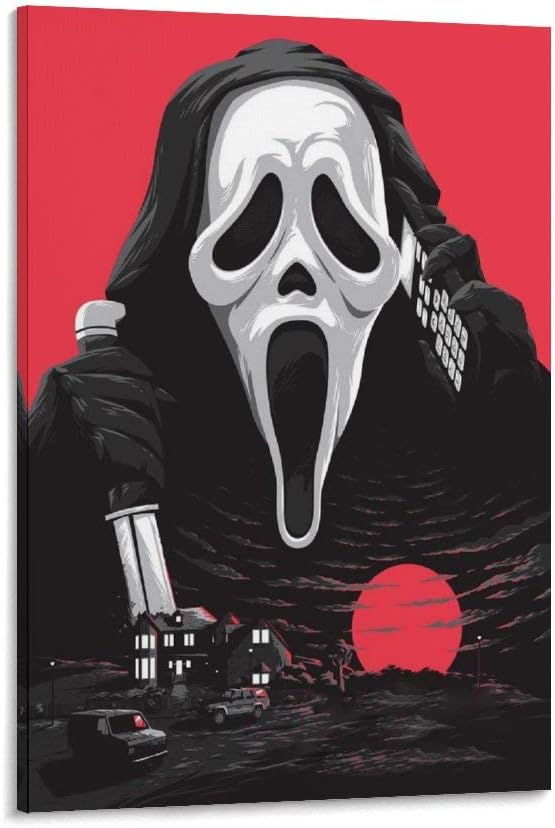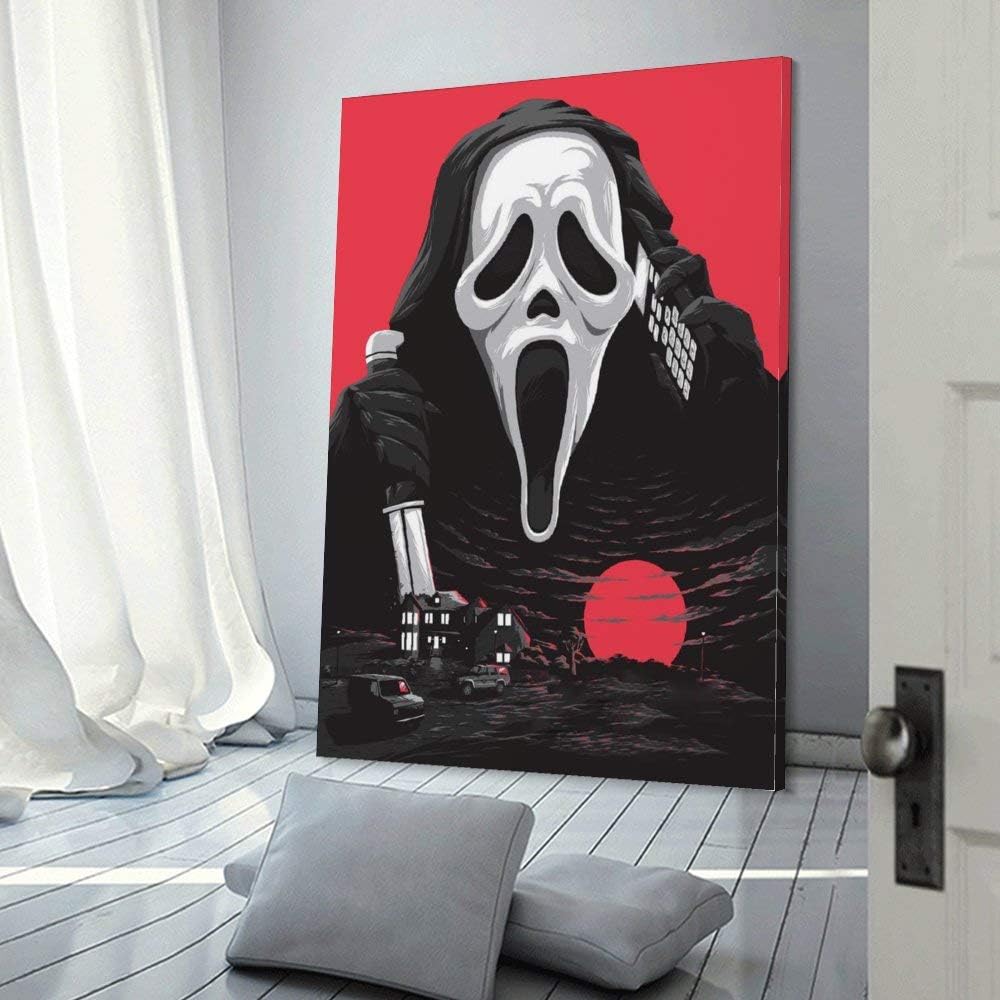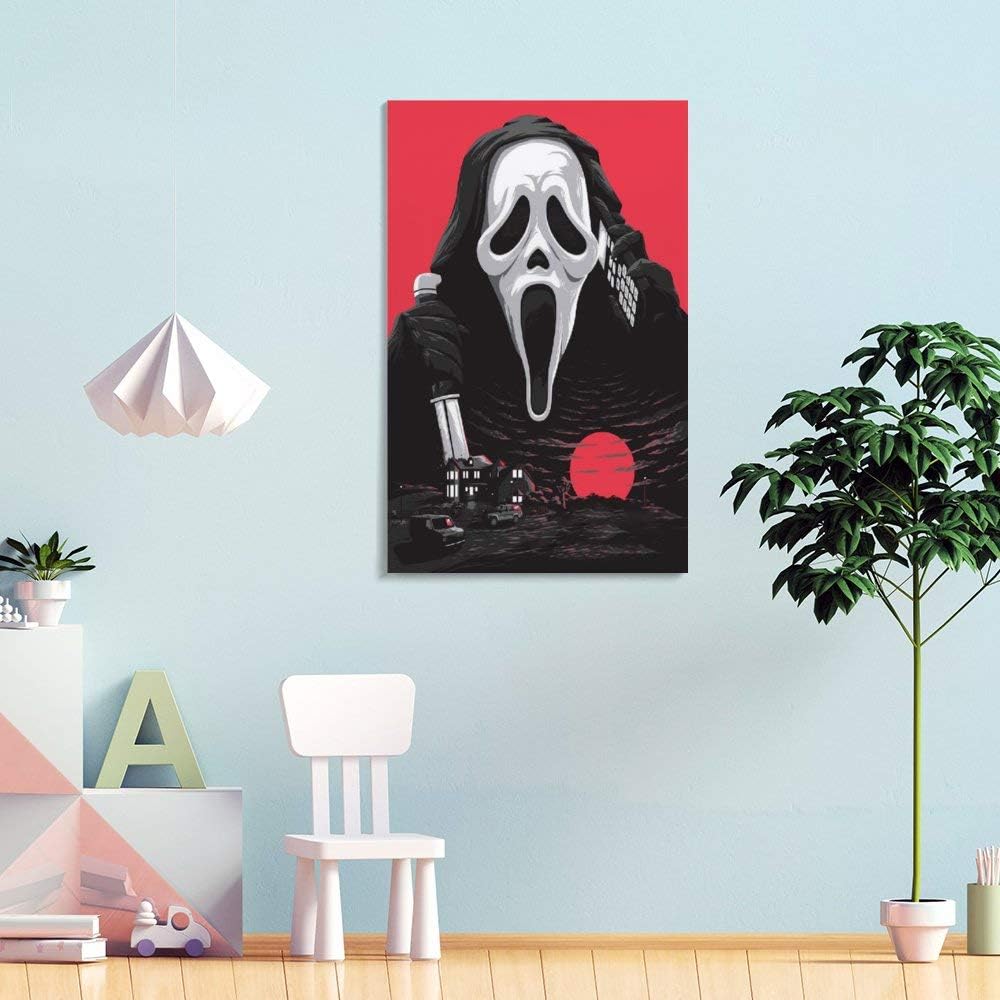
LMHQ Halloween Poster Scream Movie Art PosterHorror Anime Poster 24x36 Poster Canvas Art Poster and Wall Art Picture Print Modern Family Bedroom Decor Posters 16x24inch(40x60cm) Shop
Category: Amazon Home
We offer an extensive range of products and never compromise on quality. We want to be considered as the best place for shopping for these items. 1. We try our best to provide accurate descriptions and realistic pictures. However, due to personal monitor settings, the color of each user may vary slightly. If you have any questions, please contact me directly and we will try our best to help you. 2.This Canvas Art Print will look stunning on any interior wall. Professional artwork is used for a sharp hi-resolution image. We focus on every detail of production. Our inkjet printing techniques produces illustriously detailed prints. 3.Our canvas prints are handmade by real people.That means real eyes inspecting our artwork and real hands framing it with care. IMPORTANT Please note - Photos shown in sample settings are not completely dimensional to their surroundings.Please double check sizes above to insure your satisfaction. Professional service: Customer satisfaction is our aim! We are committed to being one of Amazon's top sellers, and we will be able to give our customers the most satisfactory solution within 24 hours. Welcome your purchase!
Features: Canvas | There Are Frame and No Frame to Choose | We pursue high quality canvas posters, which are better than paper posters. | QUALITY: The product is made shortly after purchase. It is not stored in the warehouse because its color will be unsatisfactory due to the storage environment. They are always produced in our own manufacturing plants. | DECORATION: TOP MODERN! Really eye-catching! Ideal for all modern graphic & photographic designs. Your wall / room gets very special lightness & beauty. | Warranty: Your satisfaction is 100% guaranteed. If you are not satisfied with our print painting , pleae do no hesitate to contact us, we are willing to provide a full refund within 30 days after you received it.